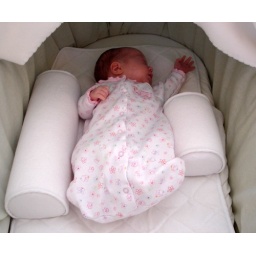
Baby in a pink bag - day45, March10-07